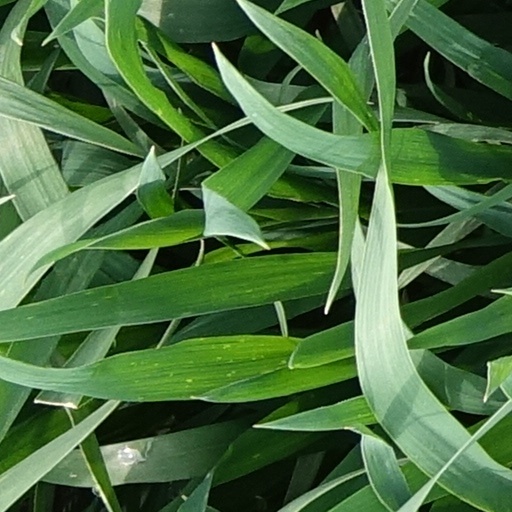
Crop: wheat